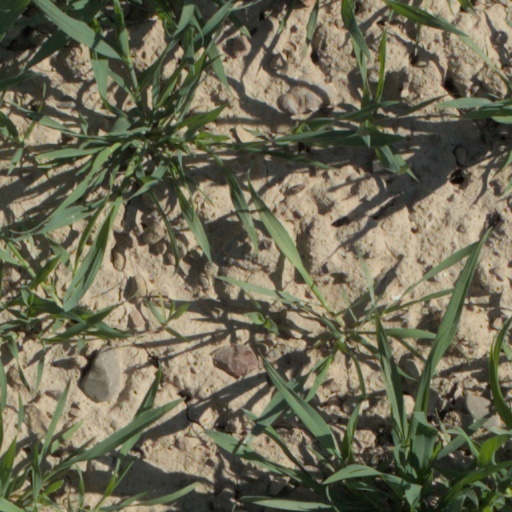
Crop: wheat